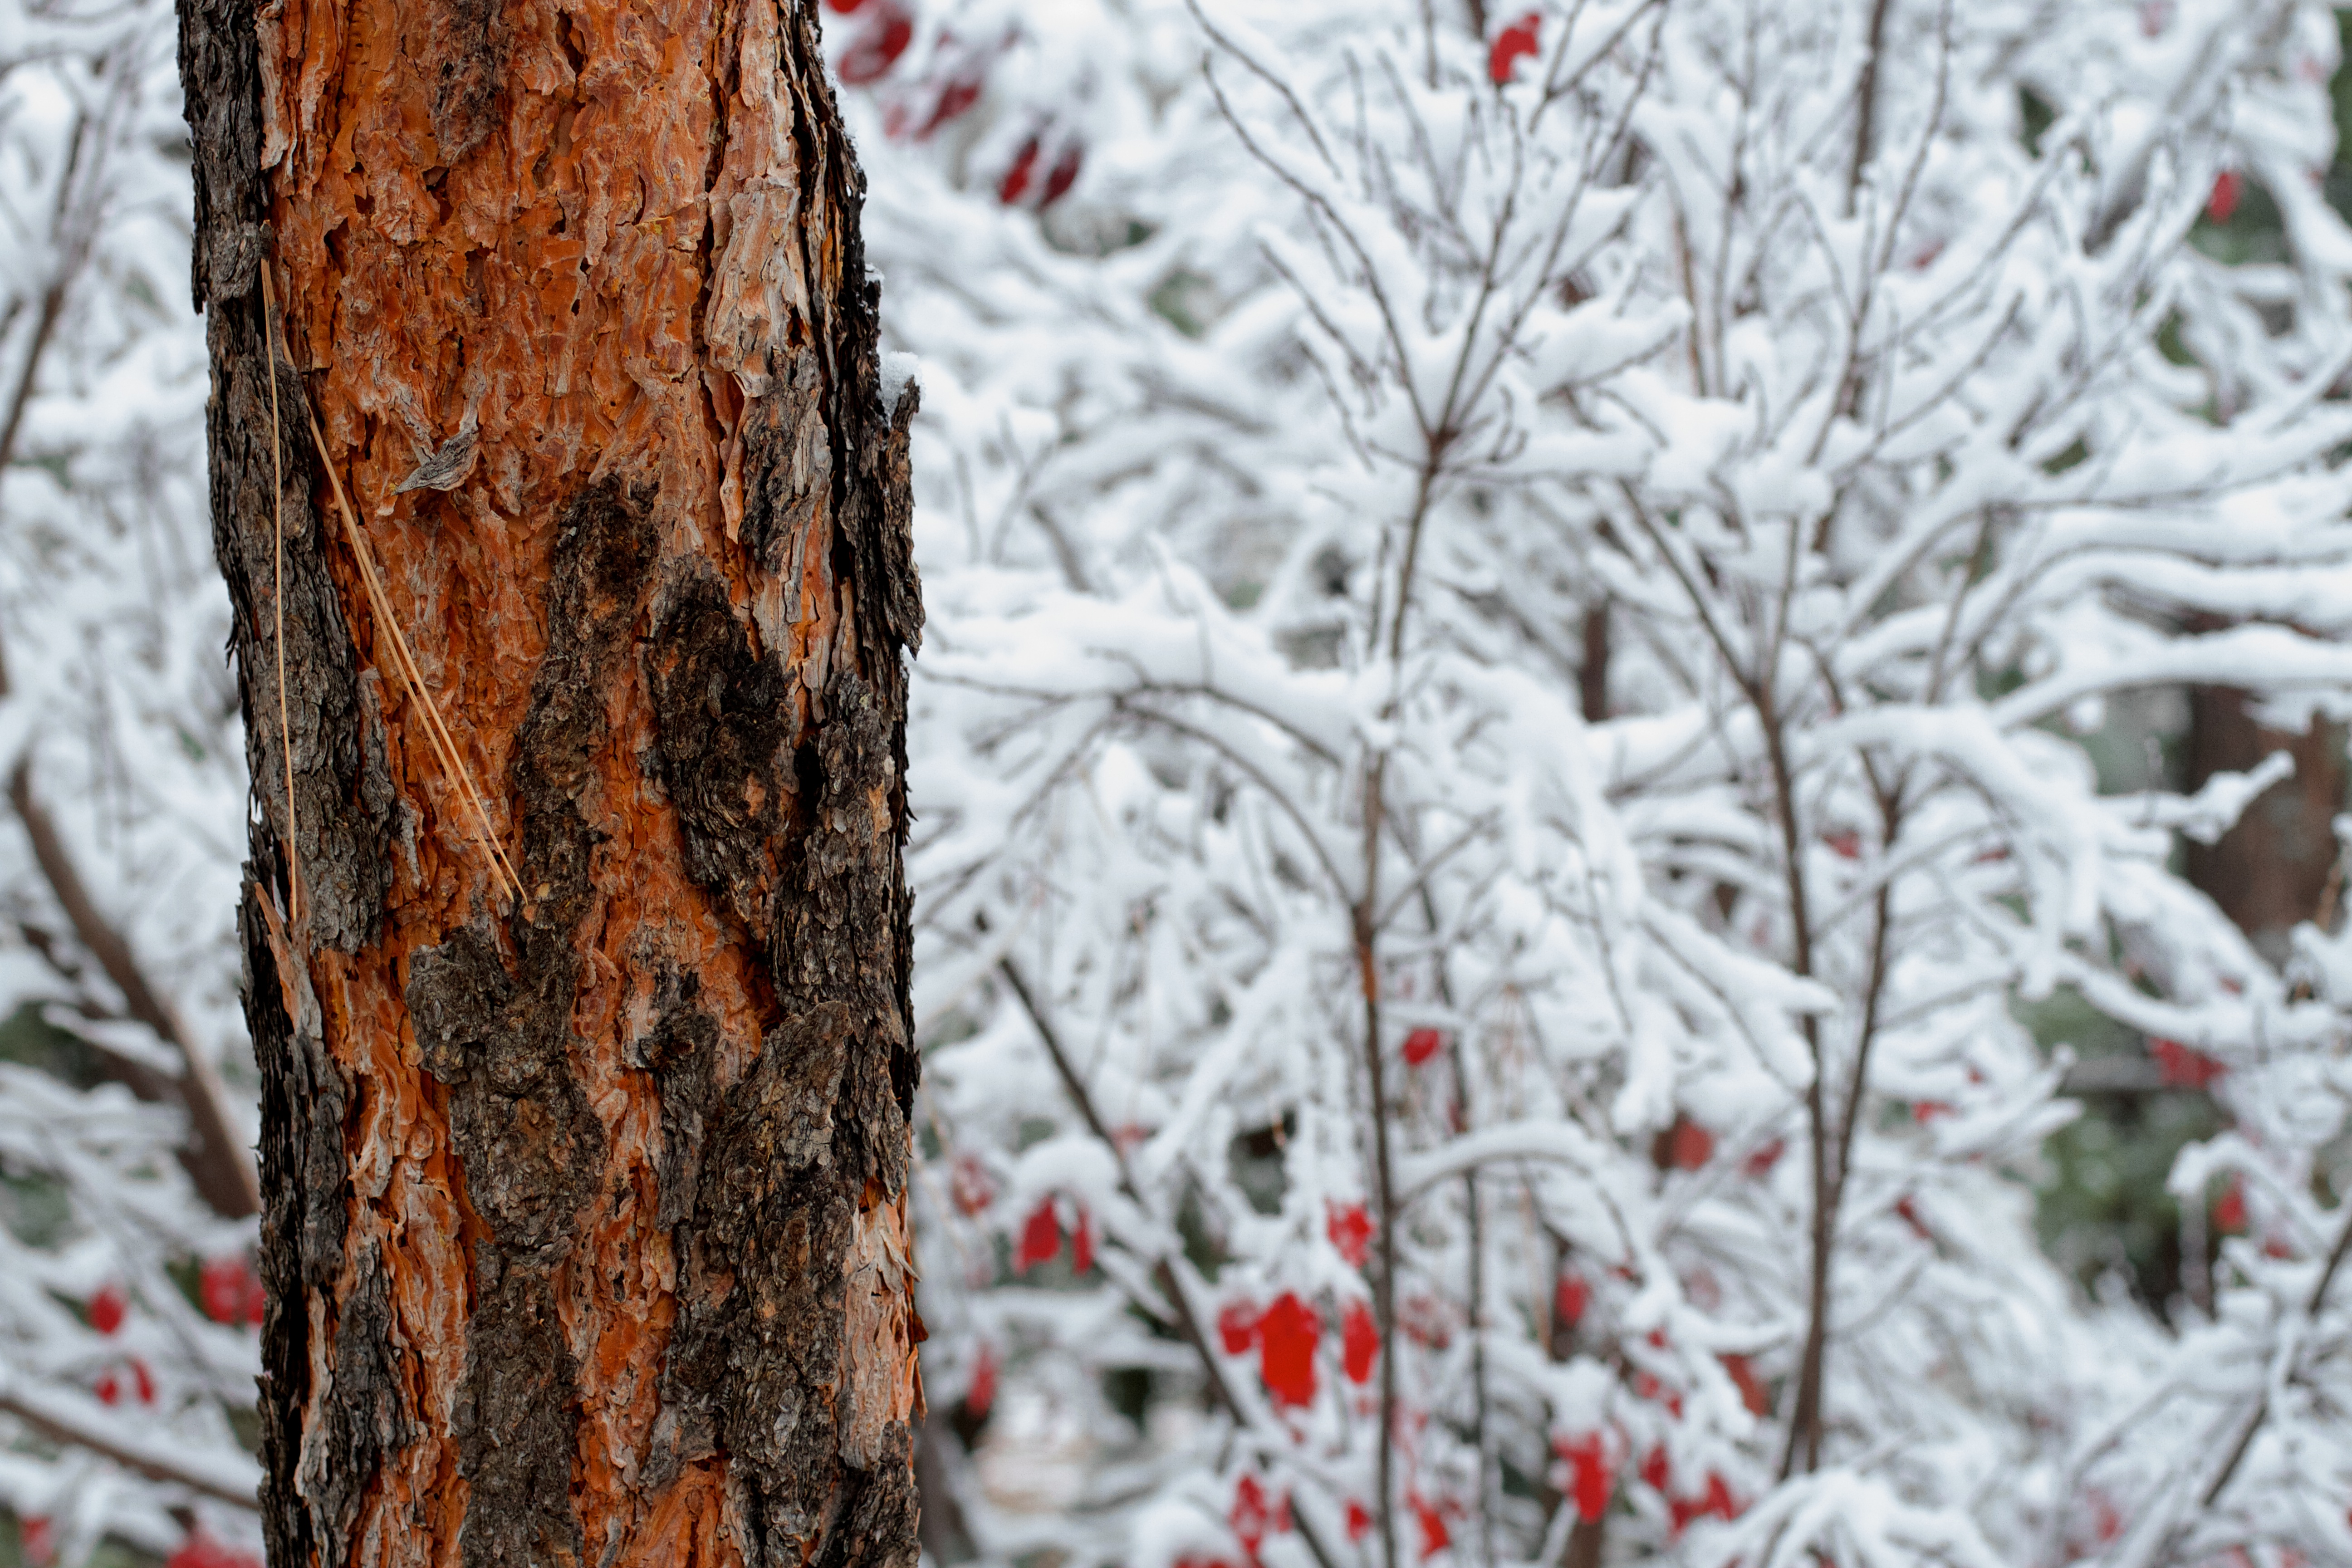
tree, branch, snow, winter, plant, leaf, flower, frost, weather, fir, season, twig, spruce, freezing, woody plant